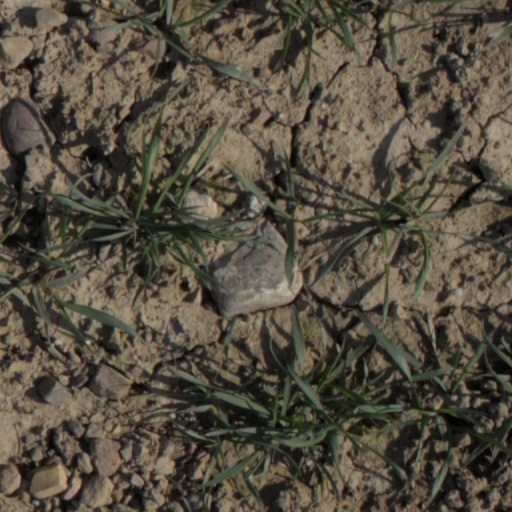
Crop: wheat